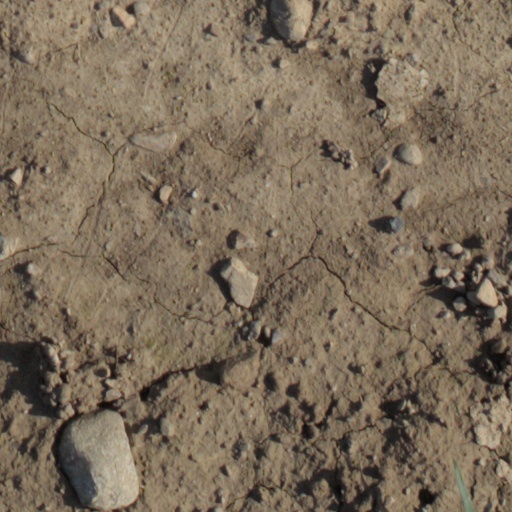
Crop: wheat